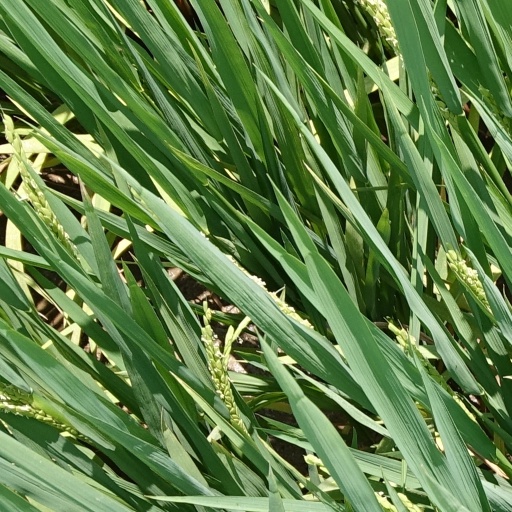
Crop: rice